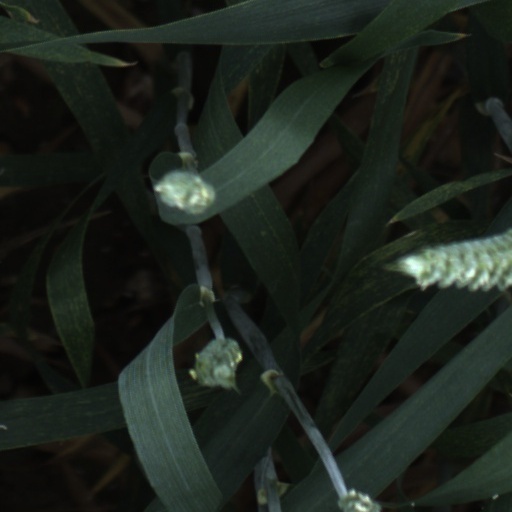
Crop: wheat